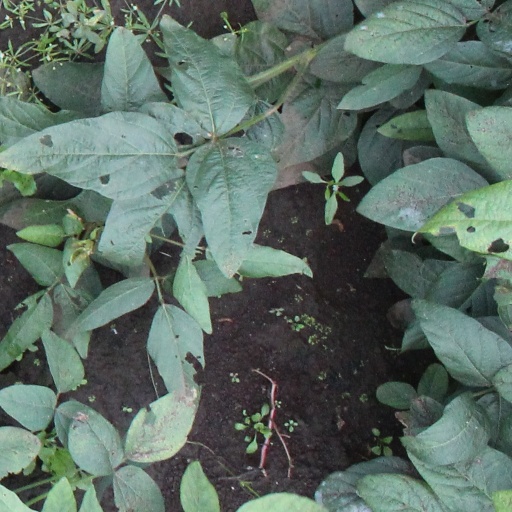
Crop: soybean